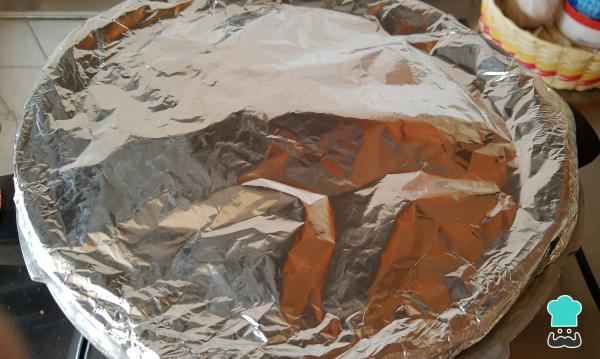
1Cubre con las hojas para tamal y papel de aluminio y cocina la rosca al baño María, en una olla, durante 1 hora.